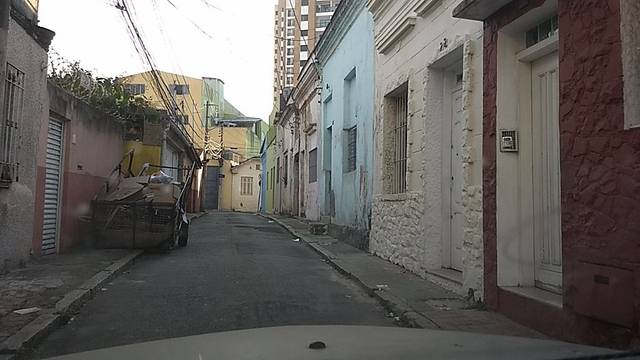
Region: Brazil
Coordinates: -23.527, -46.617